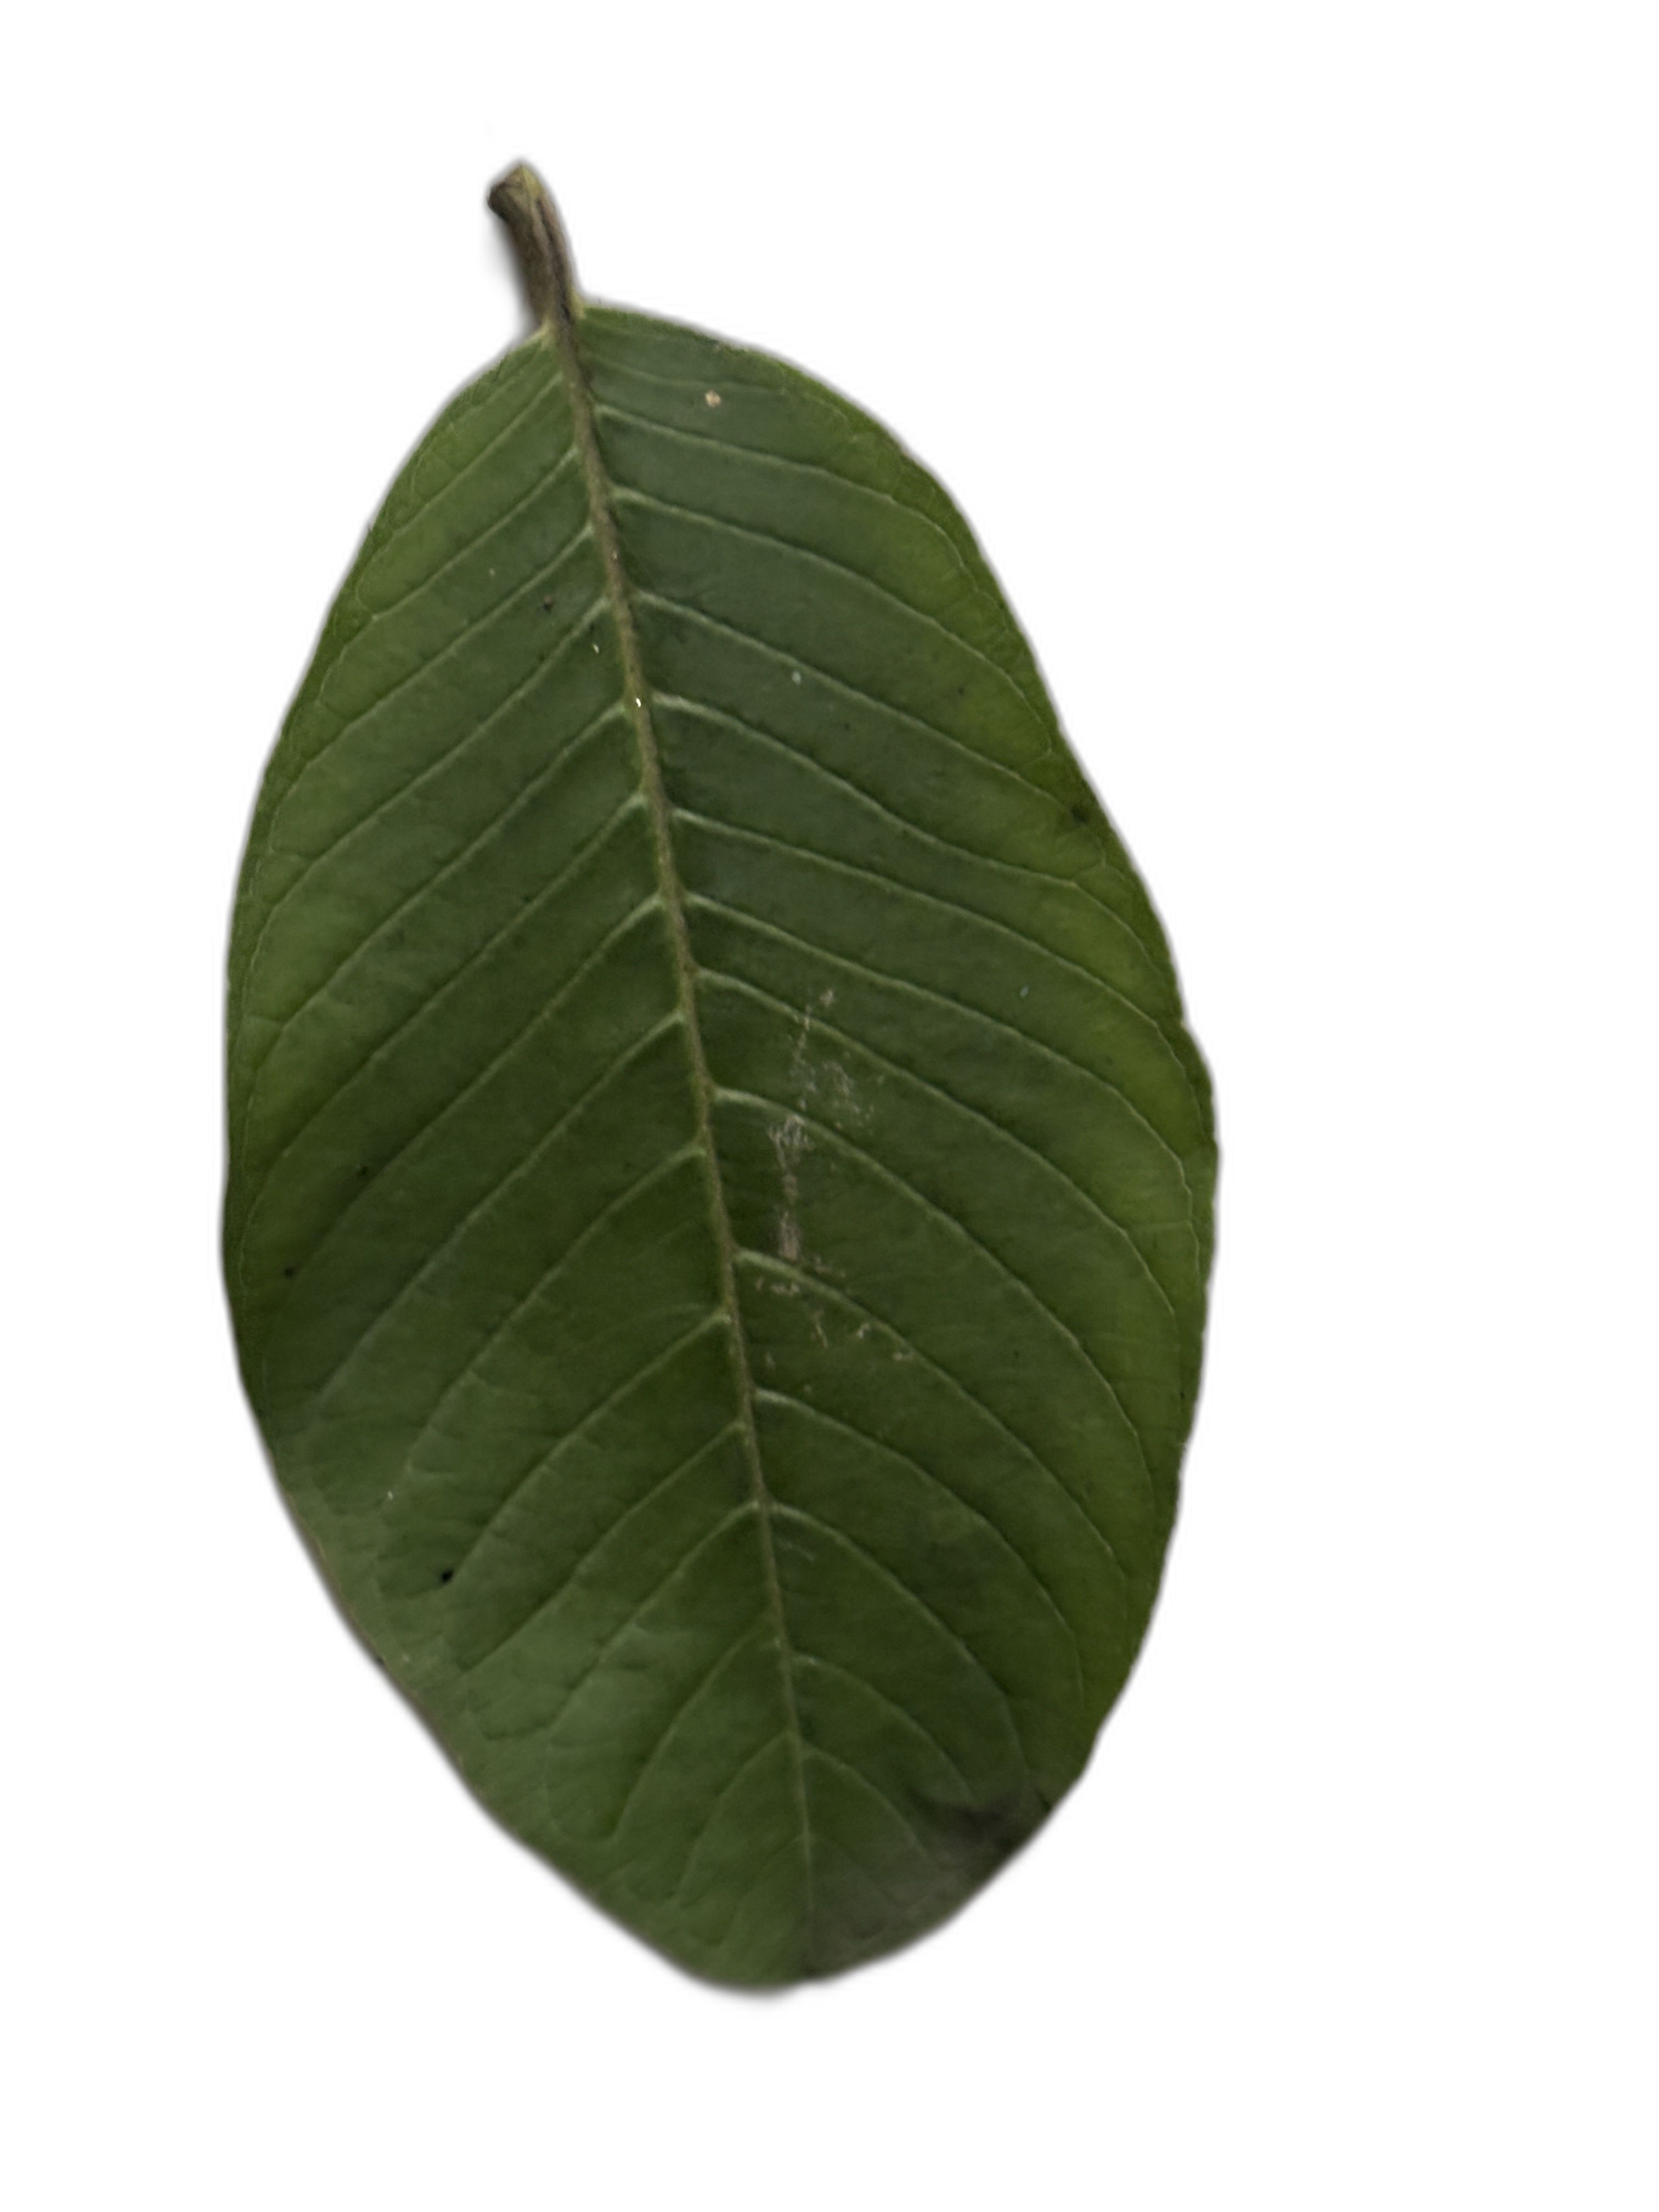
Plant part: leaf
Disease: Healthy